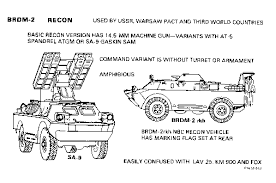
Label: BRDM